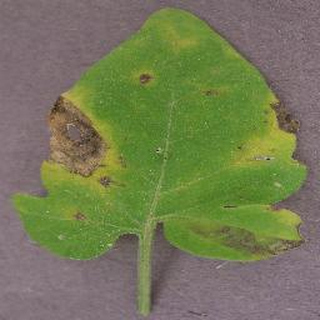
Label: tomato_septoria_leaf_spot